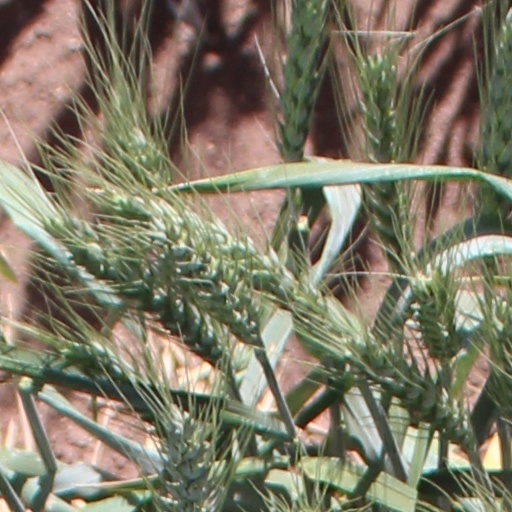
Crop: wheat